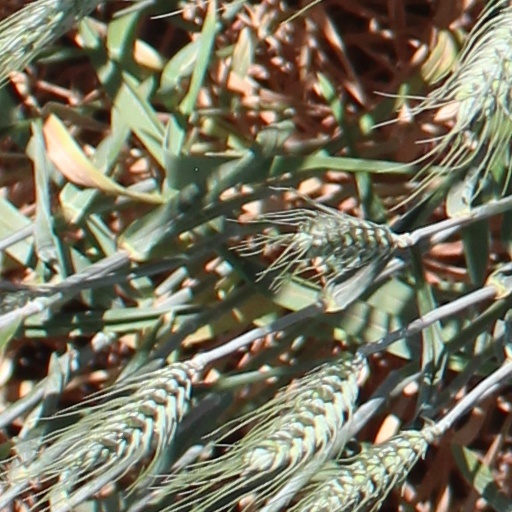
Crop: wheat